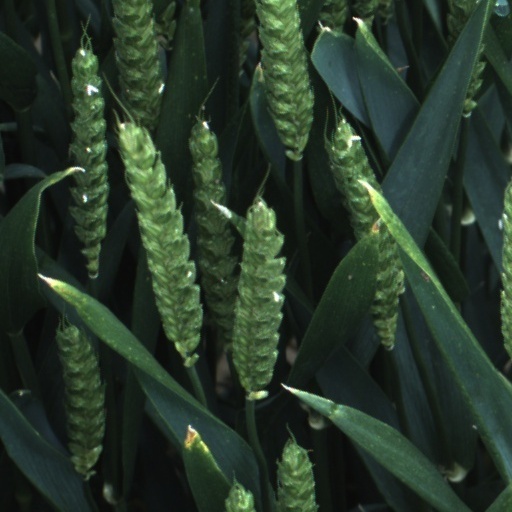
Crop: wheat